Hell's Kitchen (American TV series) season 20

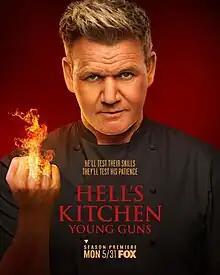
Promotional poster for season 20, featuring host Ramsay

The twentieth season of the American competitive reality television series "Hell's Kitchen" (subtitled as Hell's Kitchen: Young Guns) premiered on Fox on May 31, 2021, and concluded on September 13, 2021. Gordon Ramsay returned as host and head chef, while Christina Wilson returned as the Red Team's sous-chef and Jason Santos returned as the Blue Team's sous-chef. Marino Monferrato returned as maître d'. This is the last season to be shot in Nevada before returning to California in Season 21.